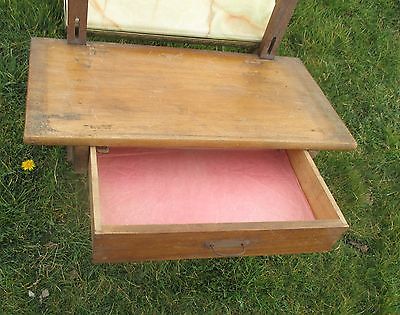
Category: cabinet